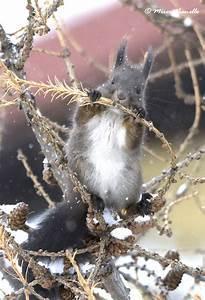
squirrel